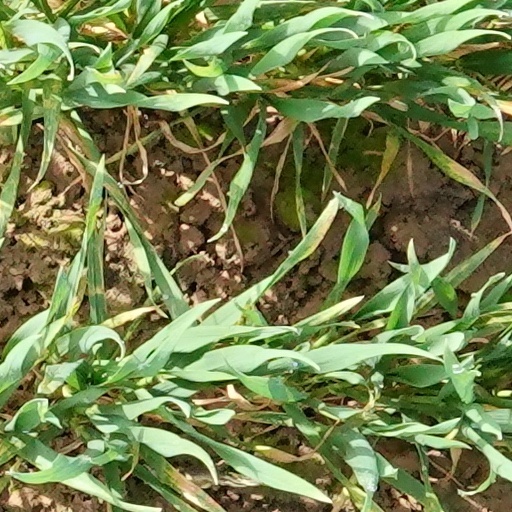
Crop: wheat